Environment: real
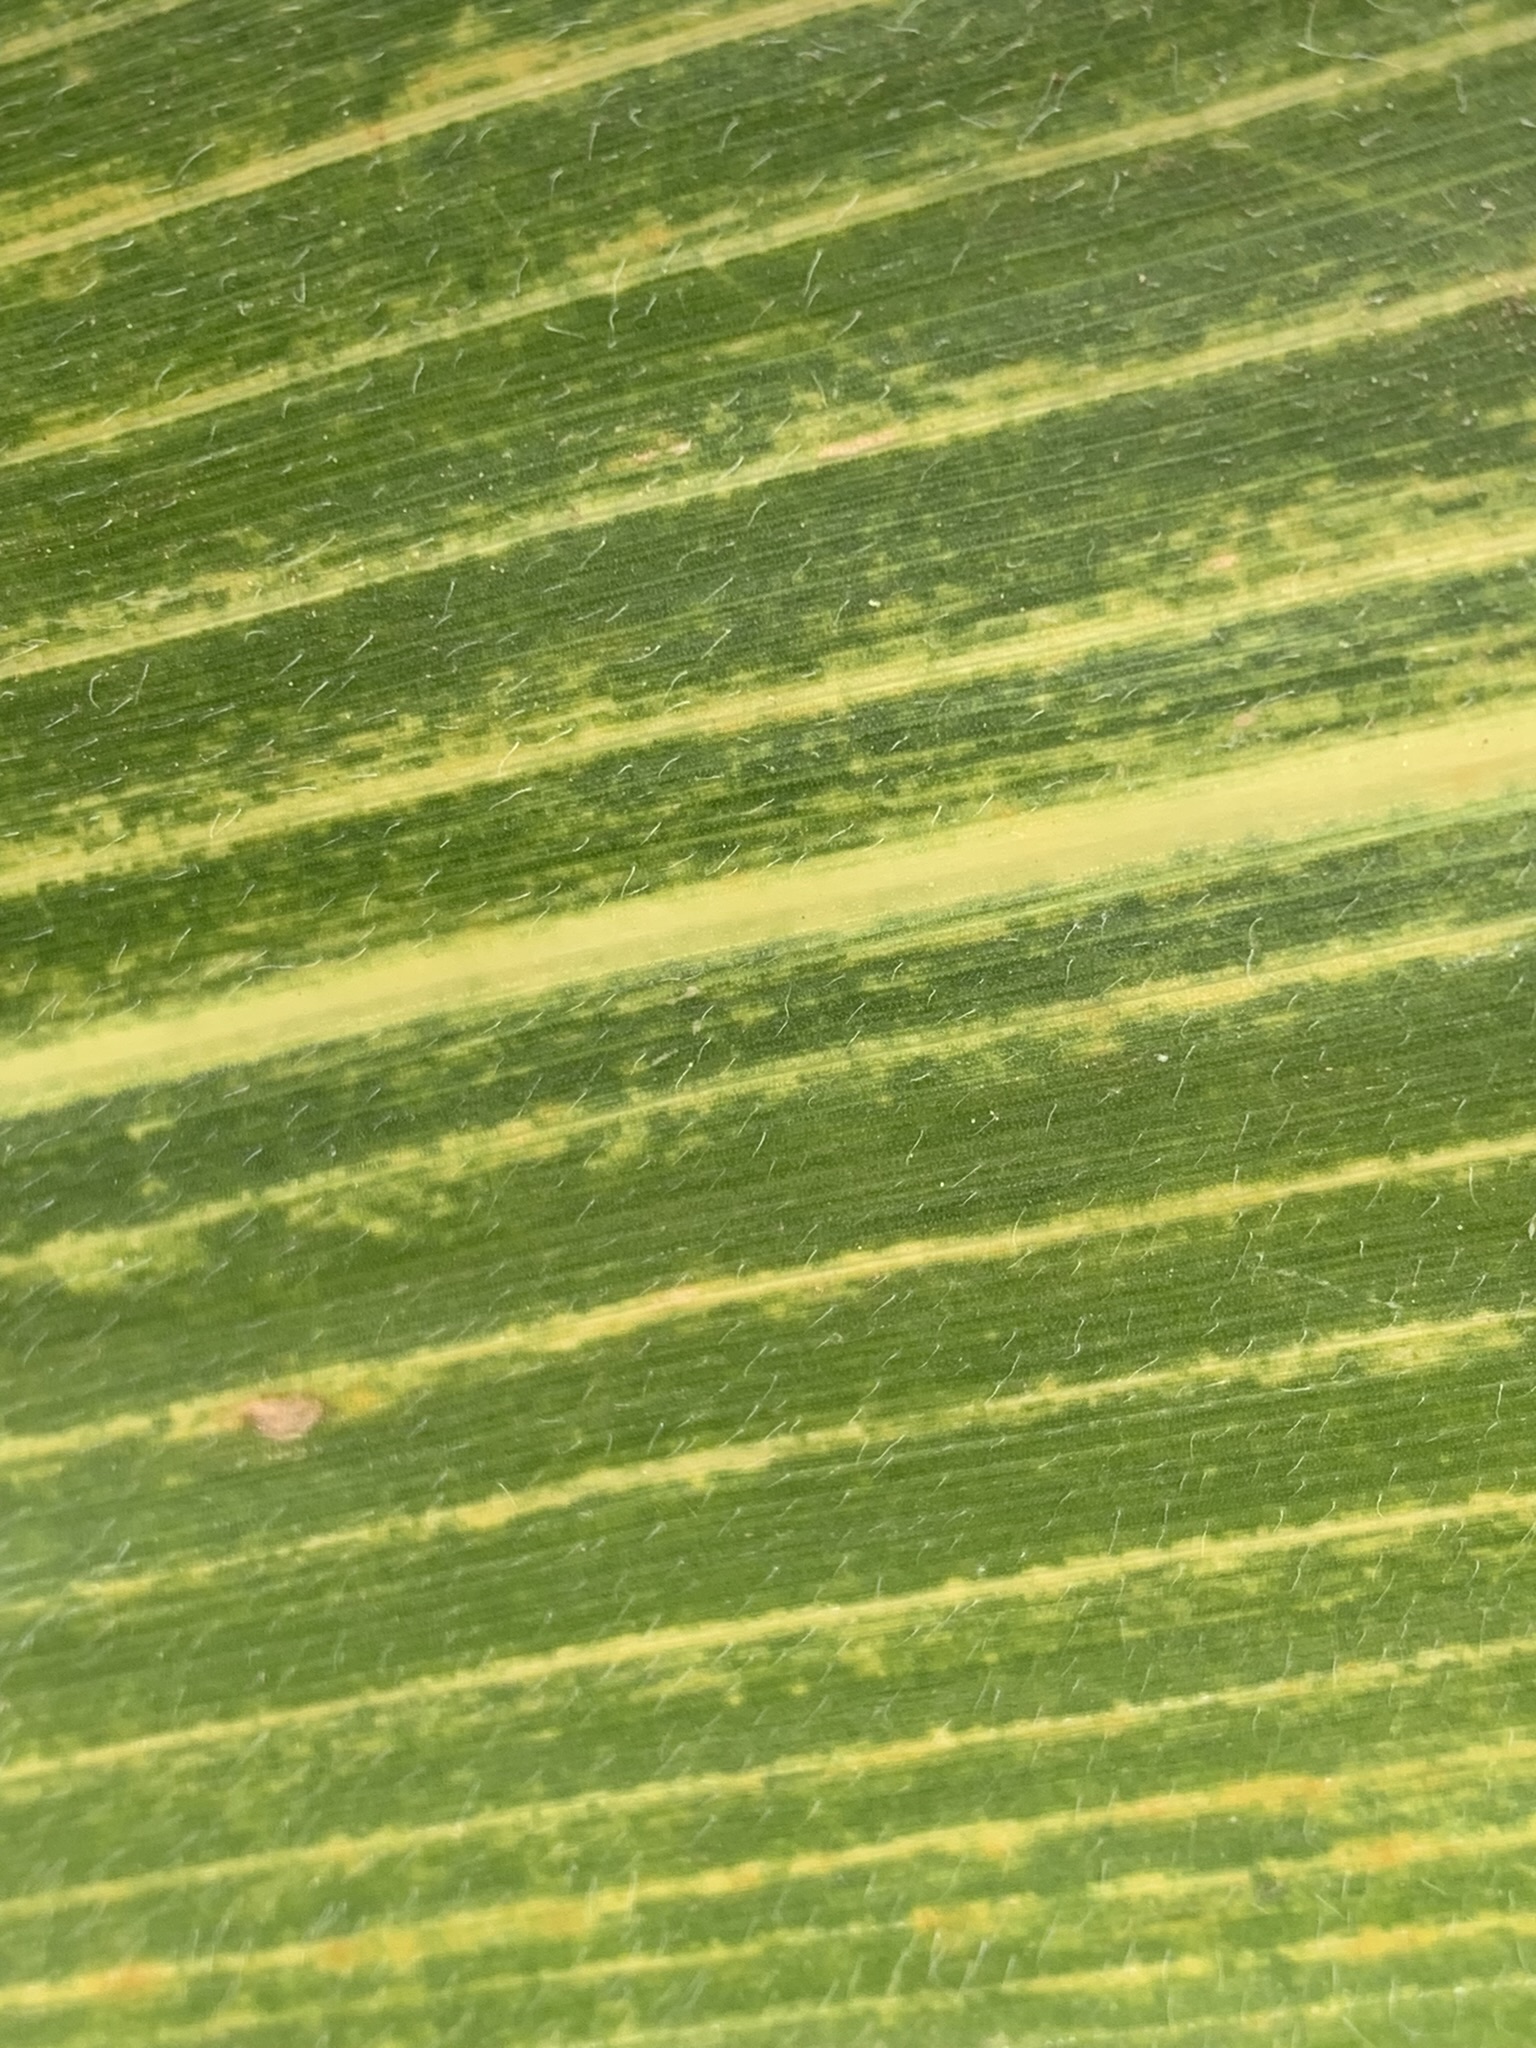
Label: lethal_necrosis